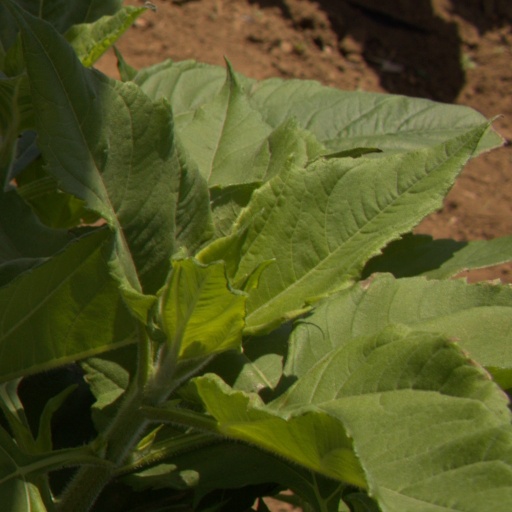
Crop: Jerusalem artichoke